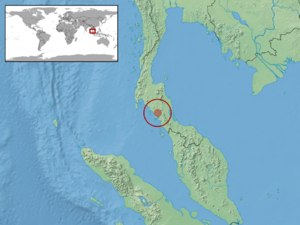
Boiga saengsomi est une espèce de serpents de la famille des Colubridae.